Luigi Zampa

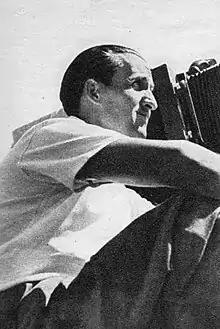
Luigi Zampa in 1952

He directed several Italian neorealism films in the 1940s. In 1949 he filmed "Alarm Bells" on Ischia, and also shot a separate British version under the title "Children of Chance".